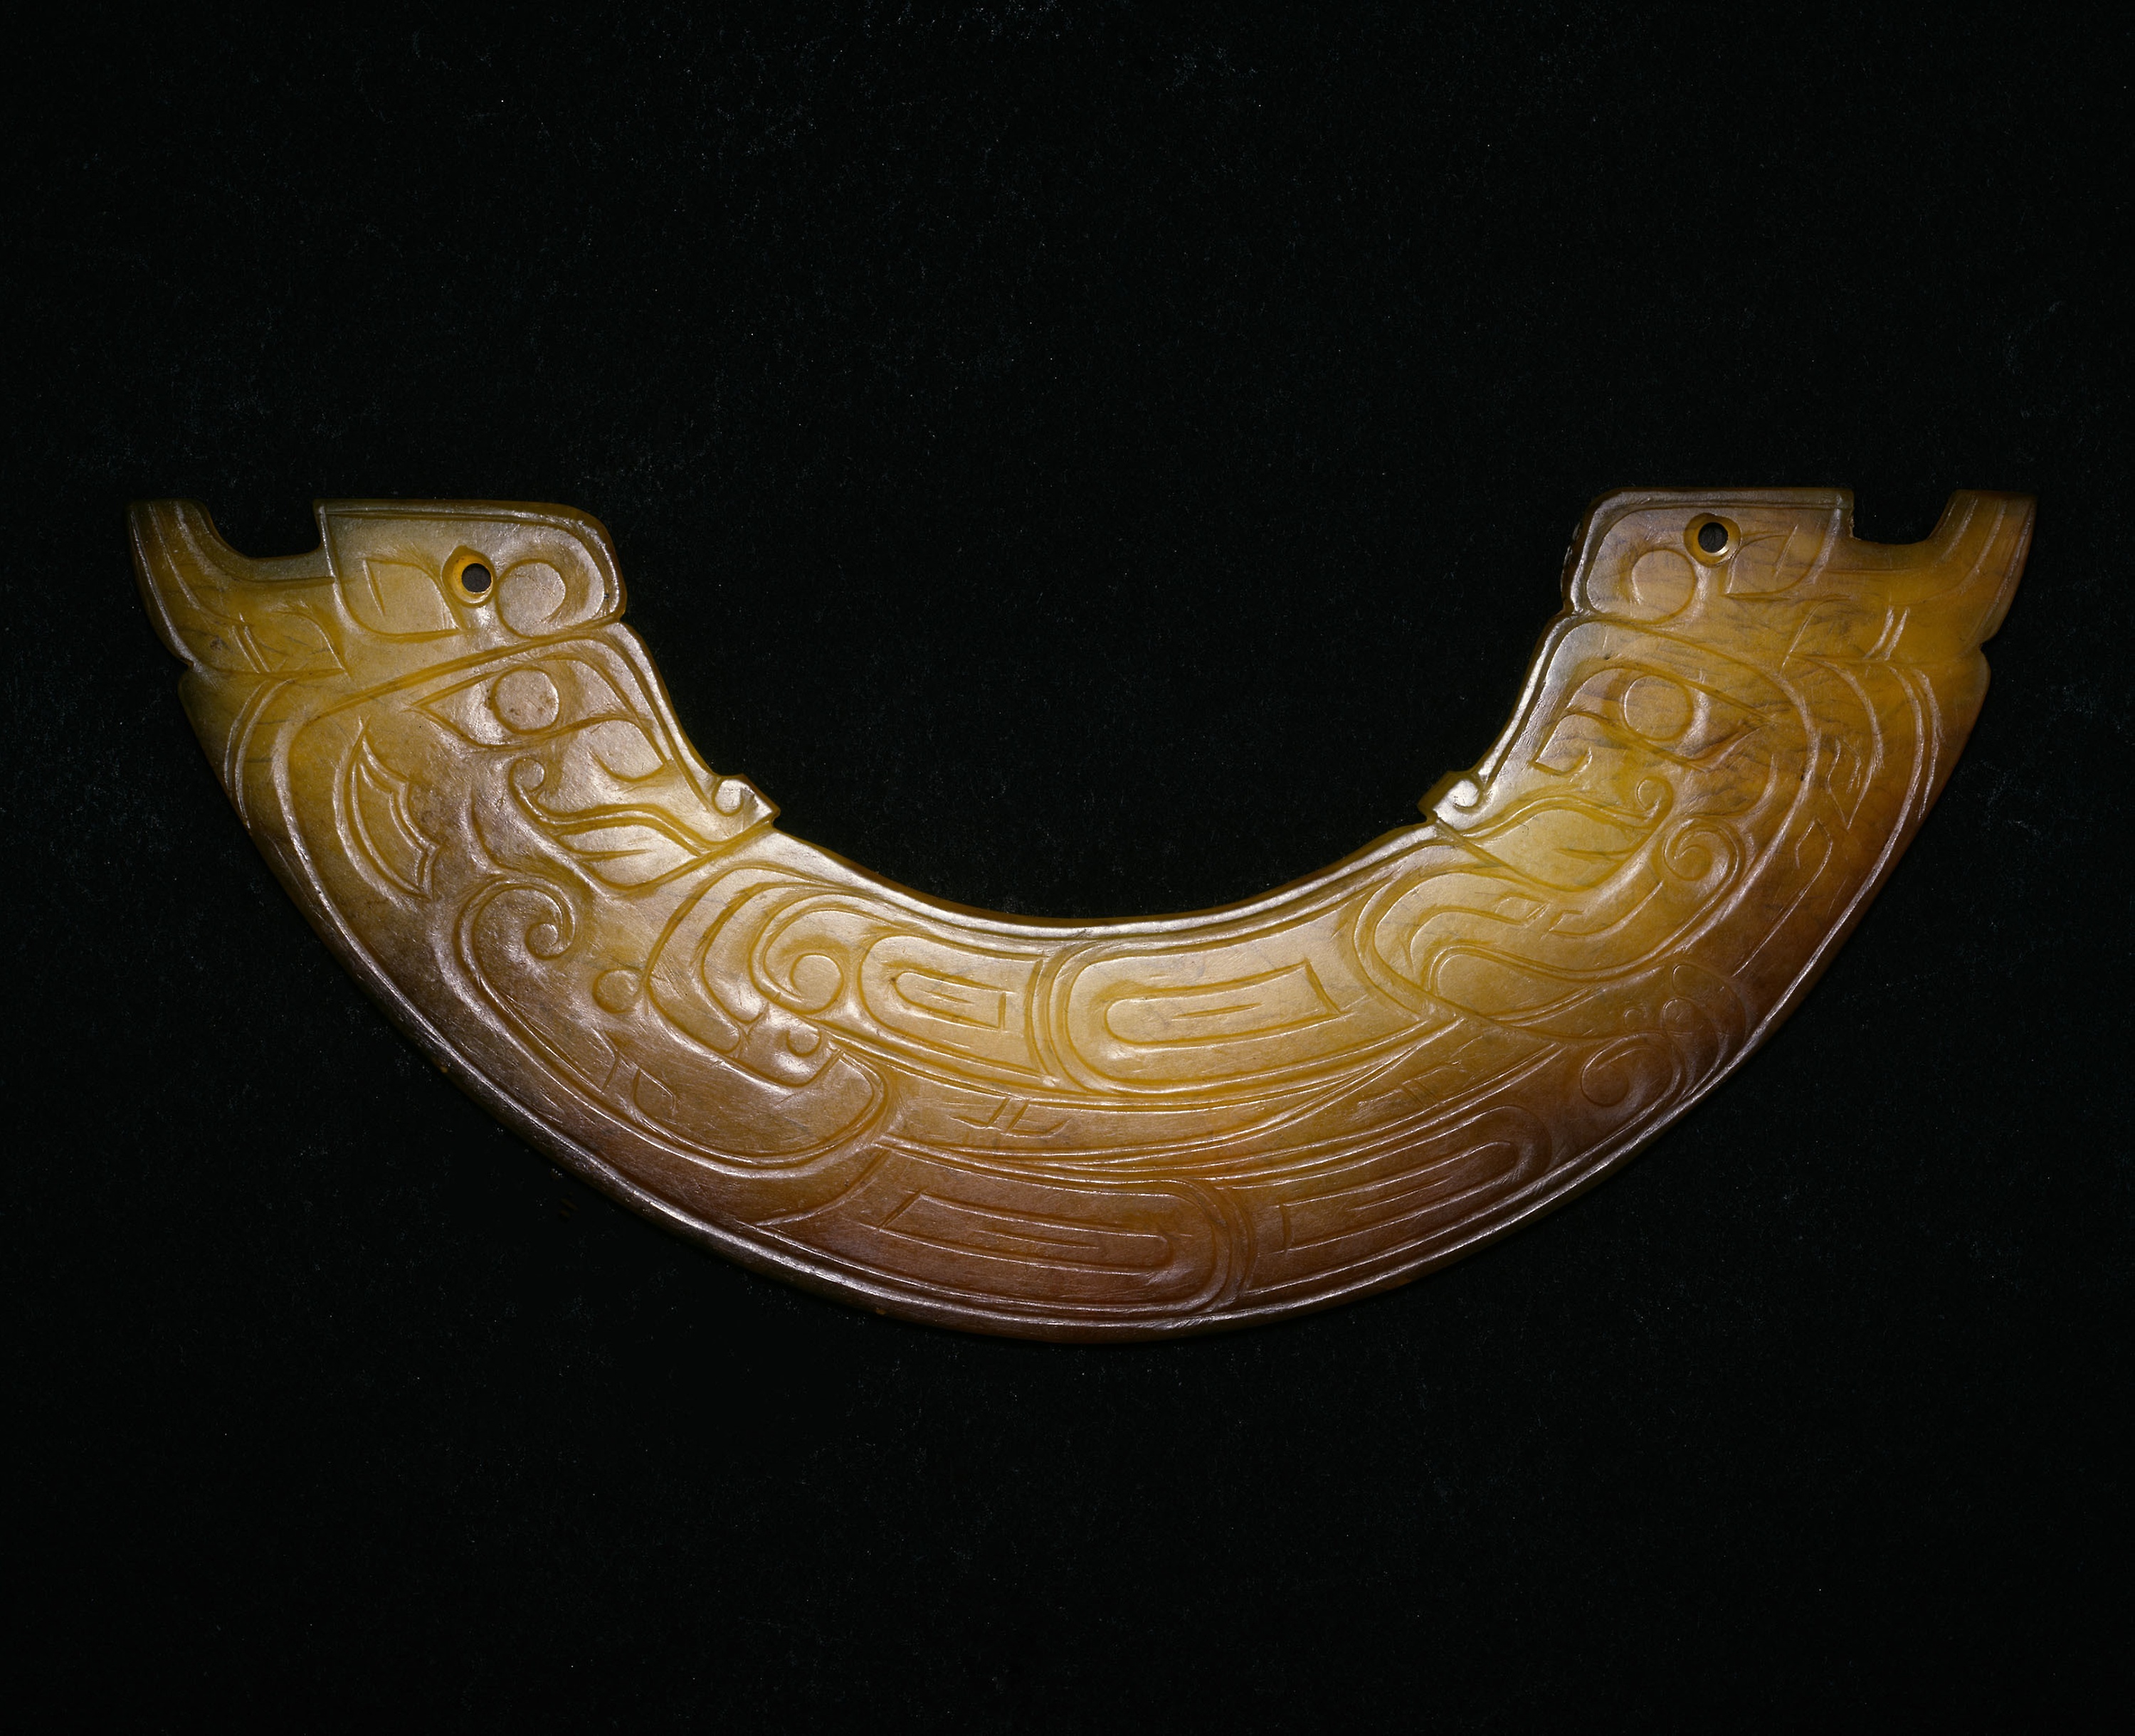
font, metal